Angie Ballard

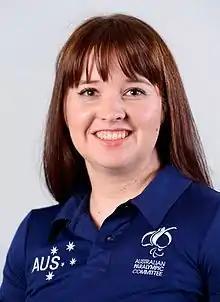
2016 Australian Paralympic team portrait of Ballard

Angela Ballard (born 6 June 1982) is an Australian Paralympic athlete who competes in T53 wheelchair sprint events. She became a paraplegic at age 7 due to a car accident.